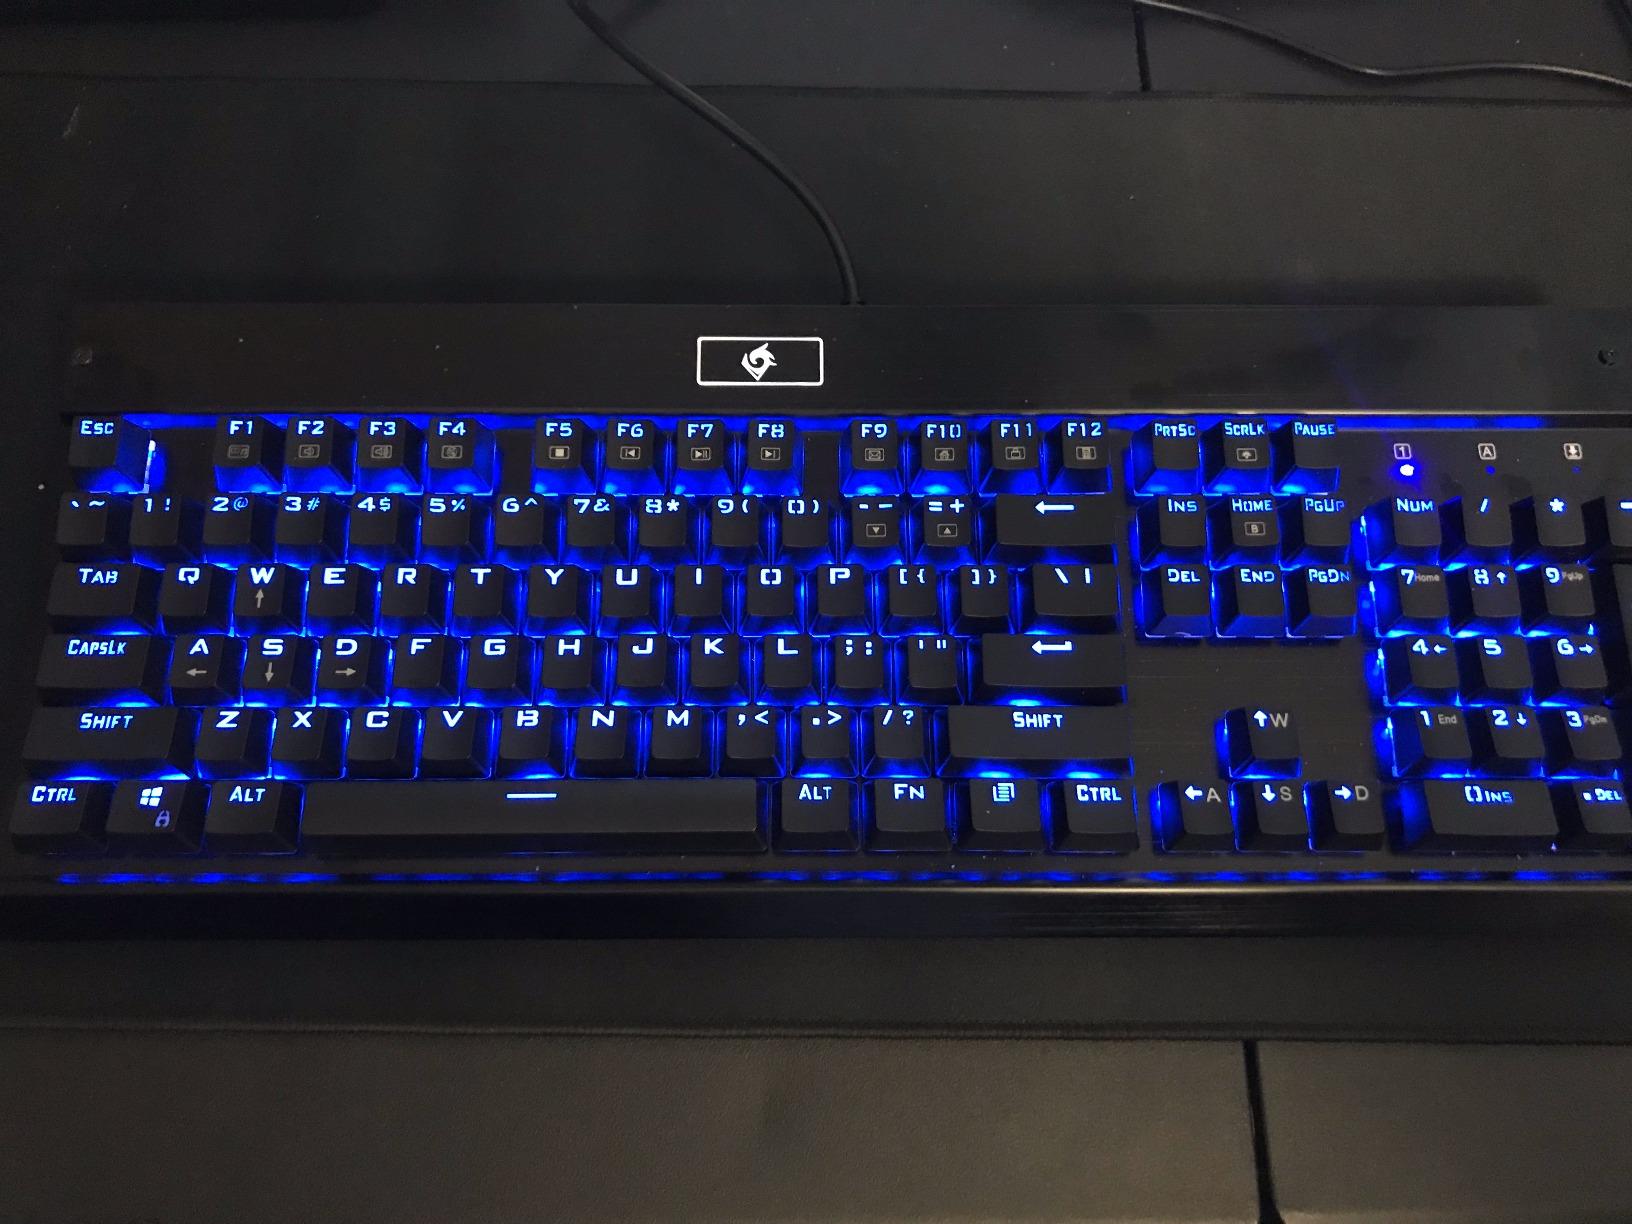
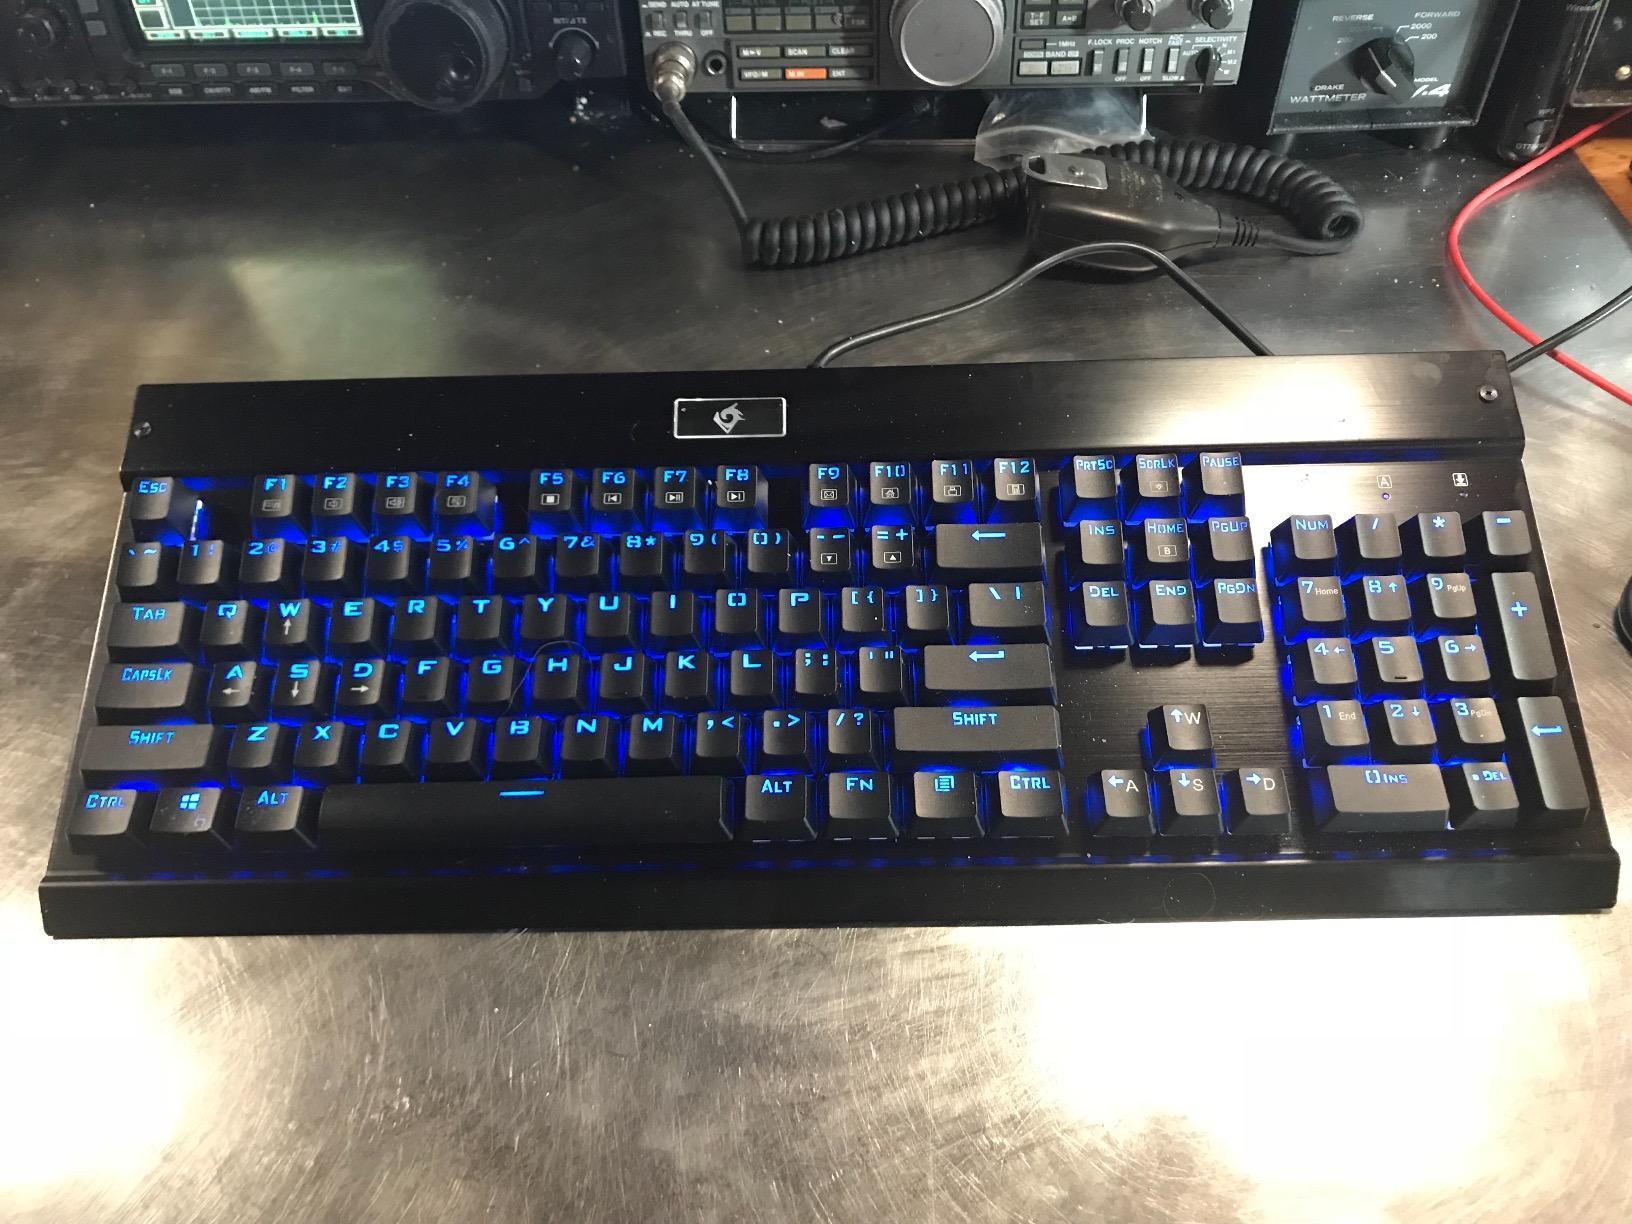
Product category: keyboard
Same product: yes